Vaginal anomalies

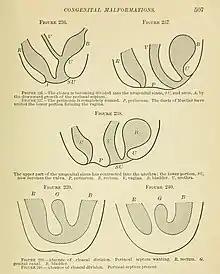
A 1904 gynecology textbook that describes some vaginal anomalies

Vaginal anomalies are abnormal structures that are formed (or not formed) during the prenatal development of the female reproductive system and are rare congenital defects that result in an abnormal or absent vagina.